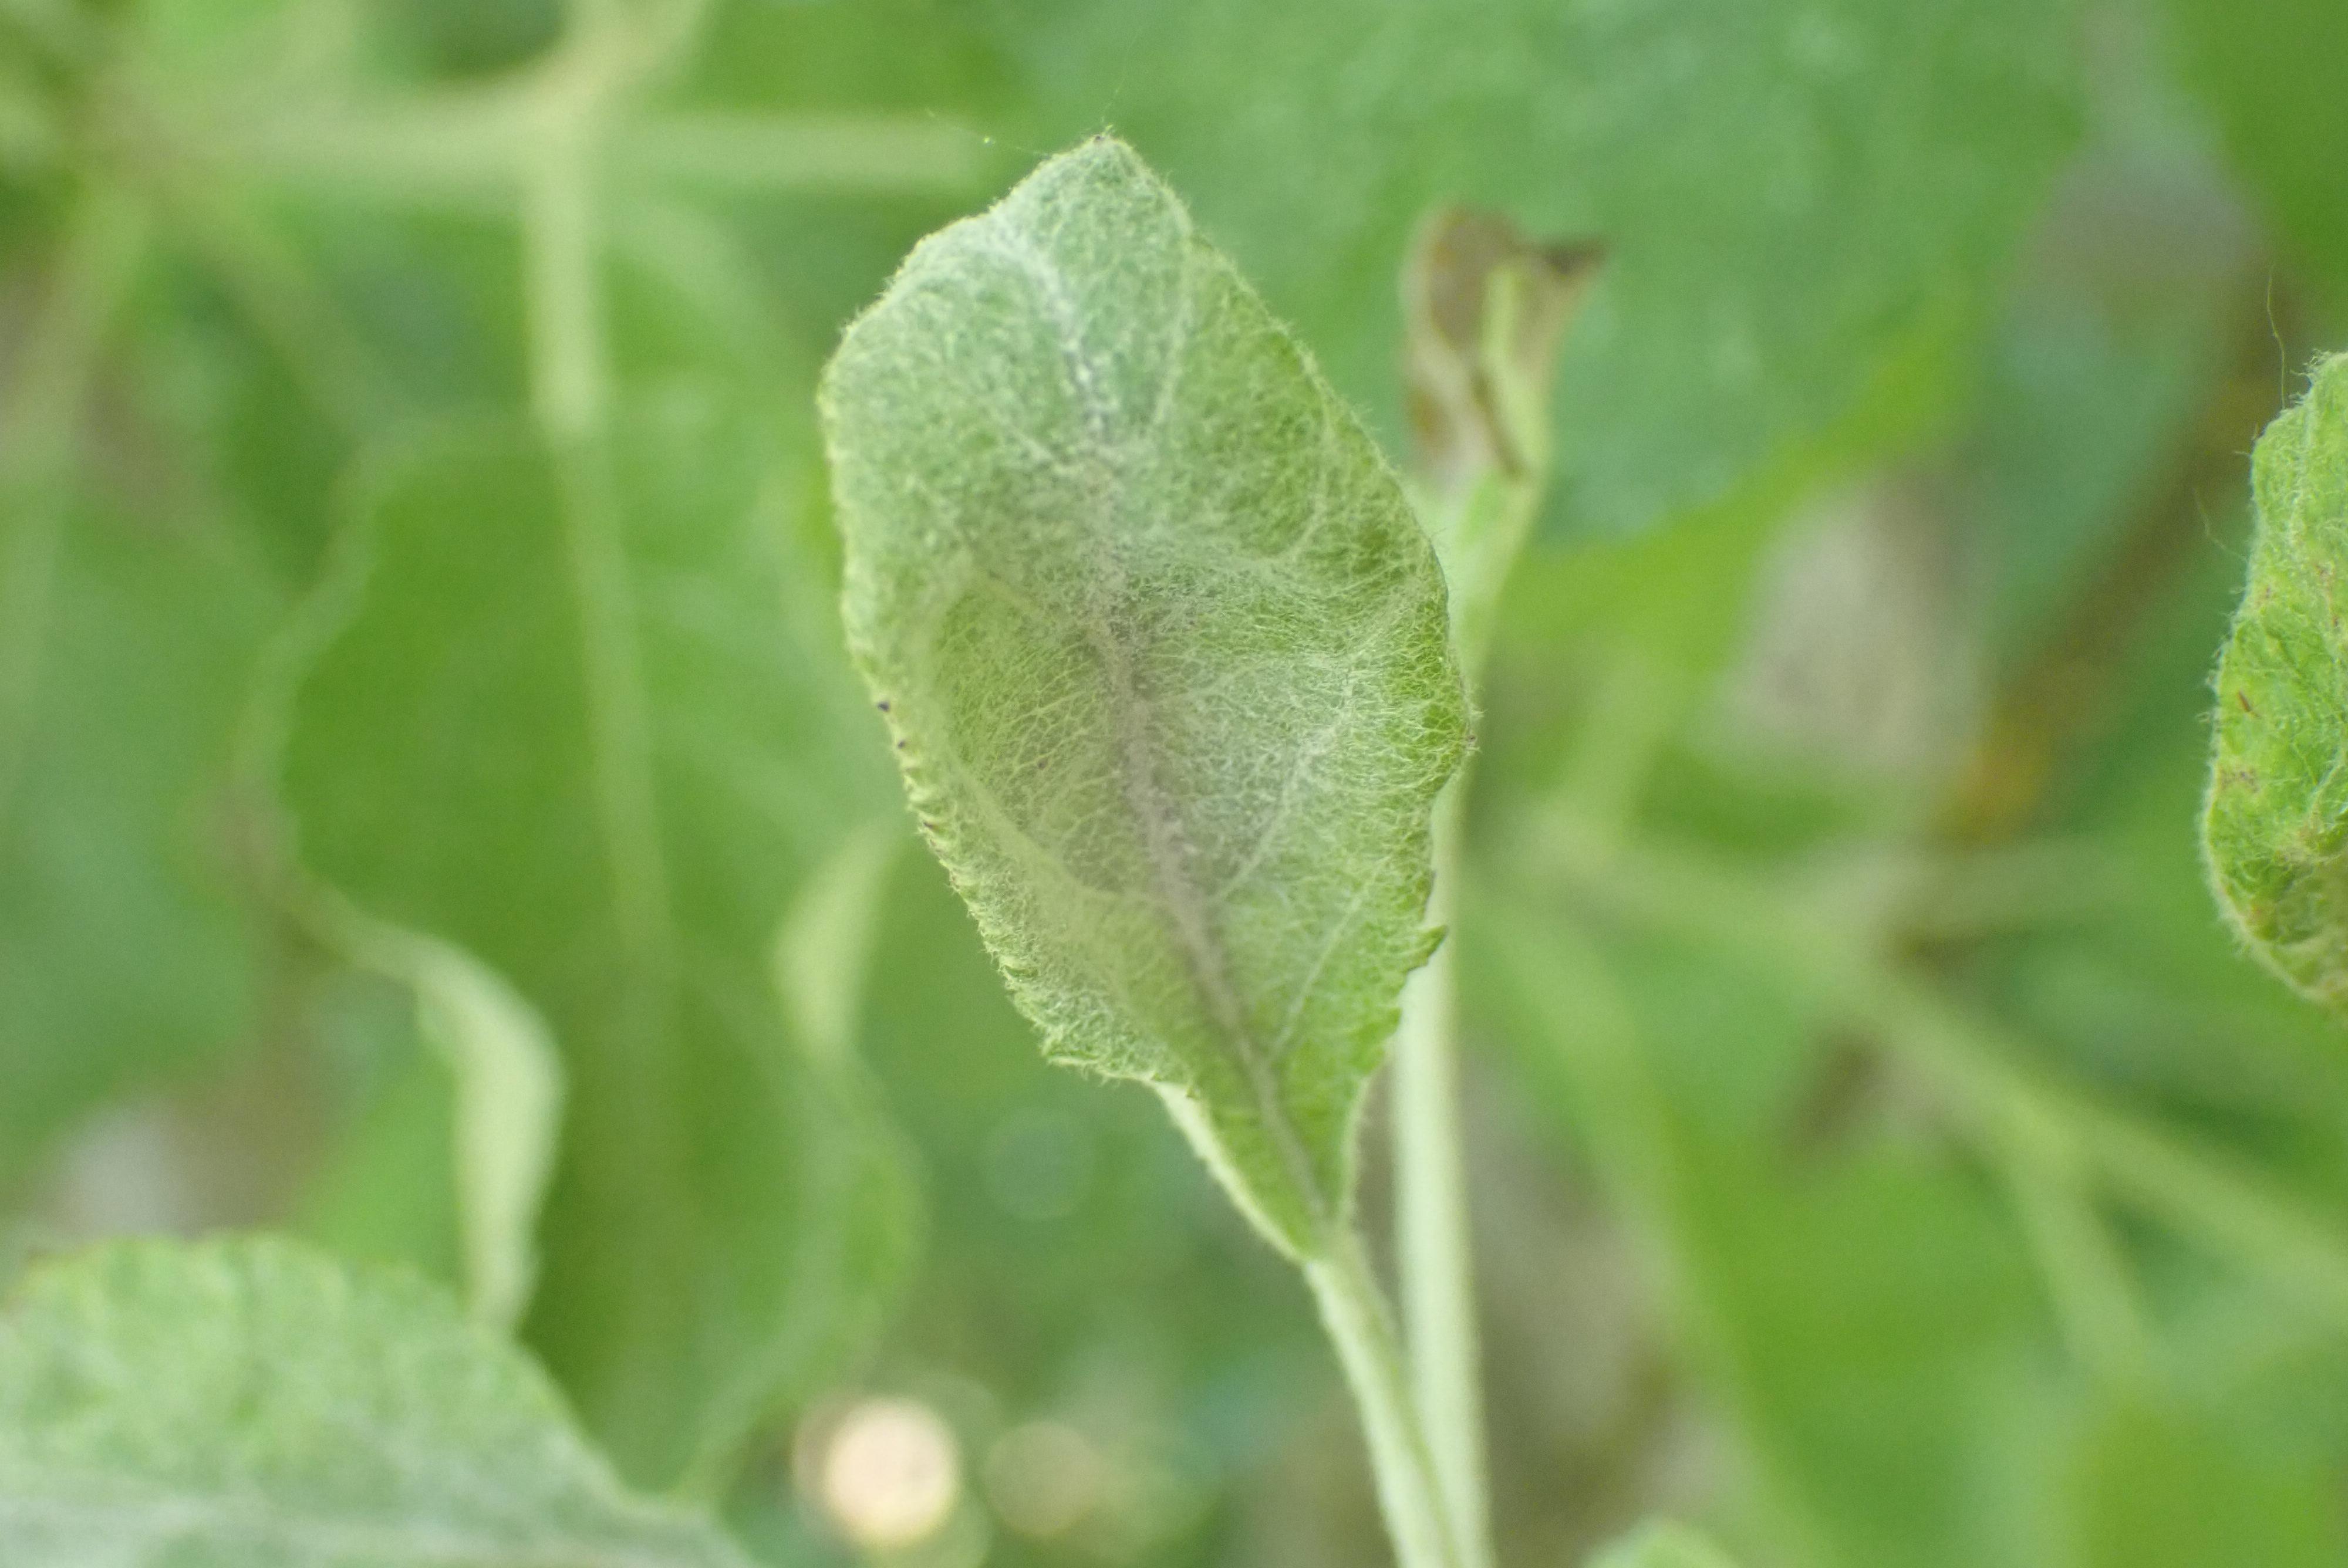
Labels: powdery_mildew